Matt Lee (dancer)

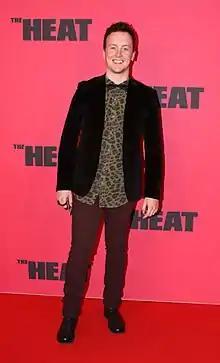
Matt Lee in July 2013

Matt Lee is an Australian dancer and actor. He has starred in "Bootmen", "We Will Rock You", "Rent", "Grease", and "Mary Poppins" for which he won a Helpmann Award for Best Actor in a Musical. He was a motion capture principal for the Oscar winning film "Happy Feet" where he brought to life the loveable tap dancing penguin "Mumble". He has choreographed for, and worked alongside Paula Abdul, Ricky Martin, Human Nature, Samantha Jade, Hilary Duff and Christine Anu. He was also a judge and choreographer for "So You Think You Can Dance".